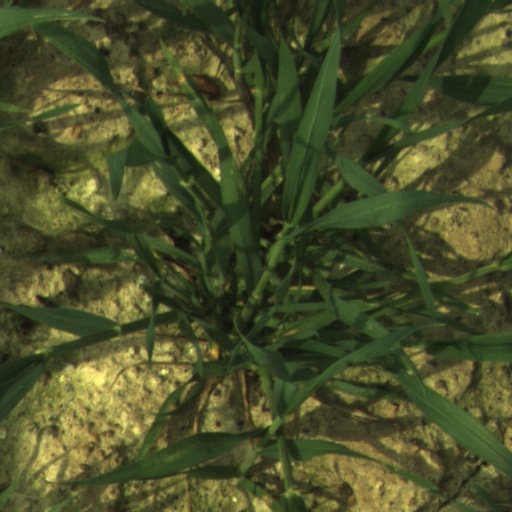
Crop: wheat